List of birds of Kerala

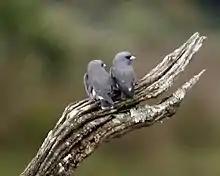
Ashy woodswallow in Thattekad

Characteristic features of parrots include a strong curved bill, an upright stance, strong legs, and clawed zygodactyl feet. Many parrots are vividly coloured, and some are multi-coloured. In size they range from to in length. Old World parrots are found from Africa east across south and southeast Asia and Oceania to Australia and New Zealand.